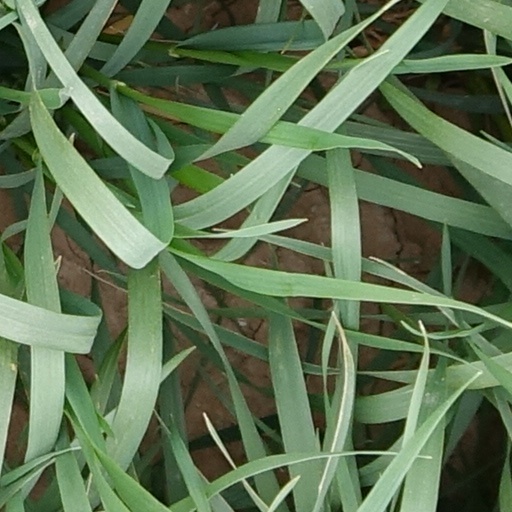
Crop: wheat